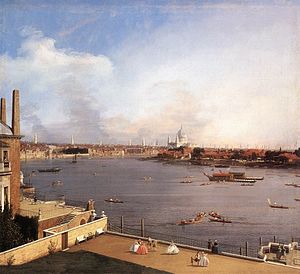
Vedutmaleri
The River Thames from Richmond House: Et klassisk vedutmaleri af Canaletto, 1747.
Vedutmaleri, vedutemaleri eller blot vedute er landskabsmaleri med vægt på det topografiske.